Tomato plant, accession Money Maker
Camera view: tilt-top (135 deg); turntable rotation: 210 degrees
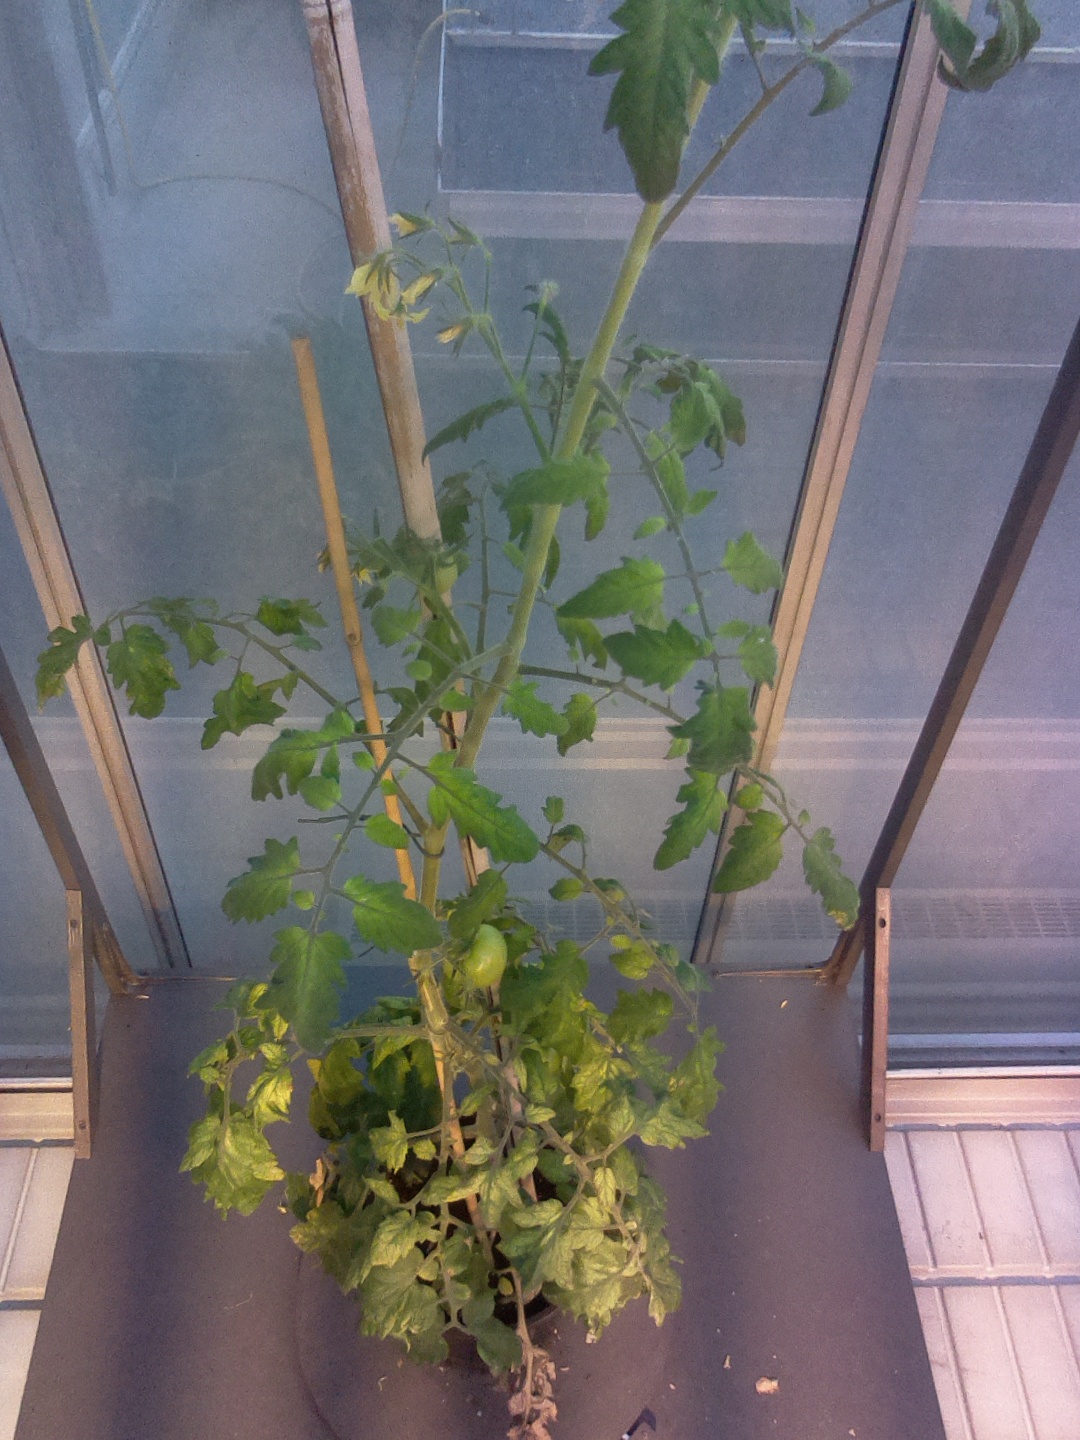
BBCH growth stage 73: 30%-40% of final fruit size